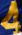
Number: 4